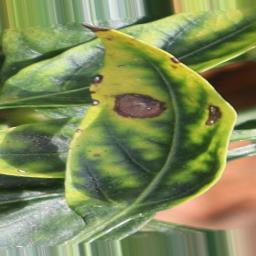
Label: cercospora